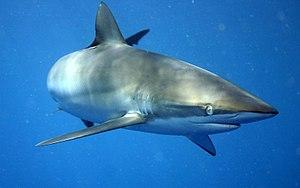
Le Requin soyeux est une espèce de requins de la famille des Carcharhinidae, qui doit son nom à la texture lisse de sa peau. Il est l'un des requins les plus abondants dans la zone pélagique, et peut être trouvé dans les océans tropicaux du monde entier. Très mobile et migrateur, ce requin vit le plus souvent sur le bord du plateau continental jusqu'à une profondeur de 50 mètres. Le Requin soyeux a un corps mince et fuselé et atteint généralement une longueur de 2,5 mètres. Il se distingue des autres grands requins par sa première nageoire dorsale de petite taille avec une marge postérieure courbe, sa petite deuxième nageoire dorsale avec une longue pointe arrière libre et ses longues nageoires pectorales en forme de faucille. Il est d'un profond gris bronze métallisé au-dessus et blanc au-dessous.
Les requins, squales ou sélachimorphes forment un super-ordre de poissons cartilagineux, possédant cinq à sept fentes branchiales sur les côtés de la tête et les nageoires pectorales qui ne sont pas fusionnées à la tête.